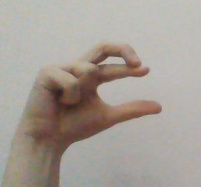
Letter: thal